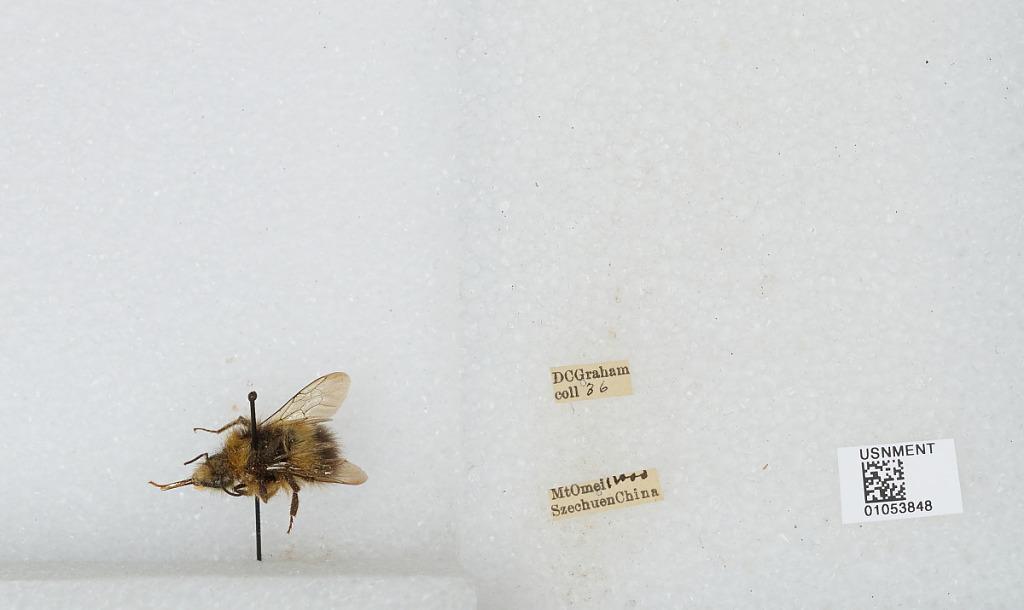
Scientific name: Bombus sp.
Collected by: D. Graham
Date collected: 1936--
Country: China
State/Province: Sichuan
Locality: Mt Emei